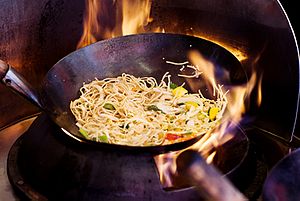
Wok
Madlavning i en wok.
En wok er en alsidig rundbundet gryde, som kommer fra Kina. Det er især brugt øst og Sydøstasien.